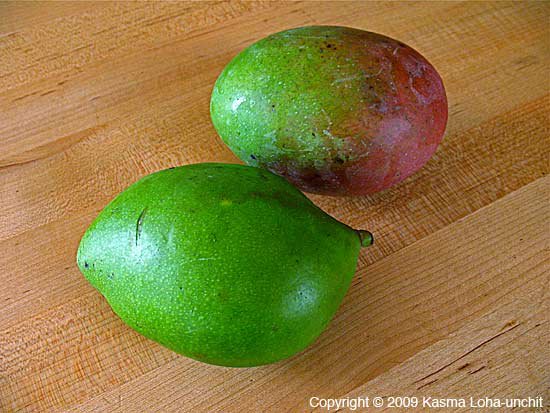
Label: Mango